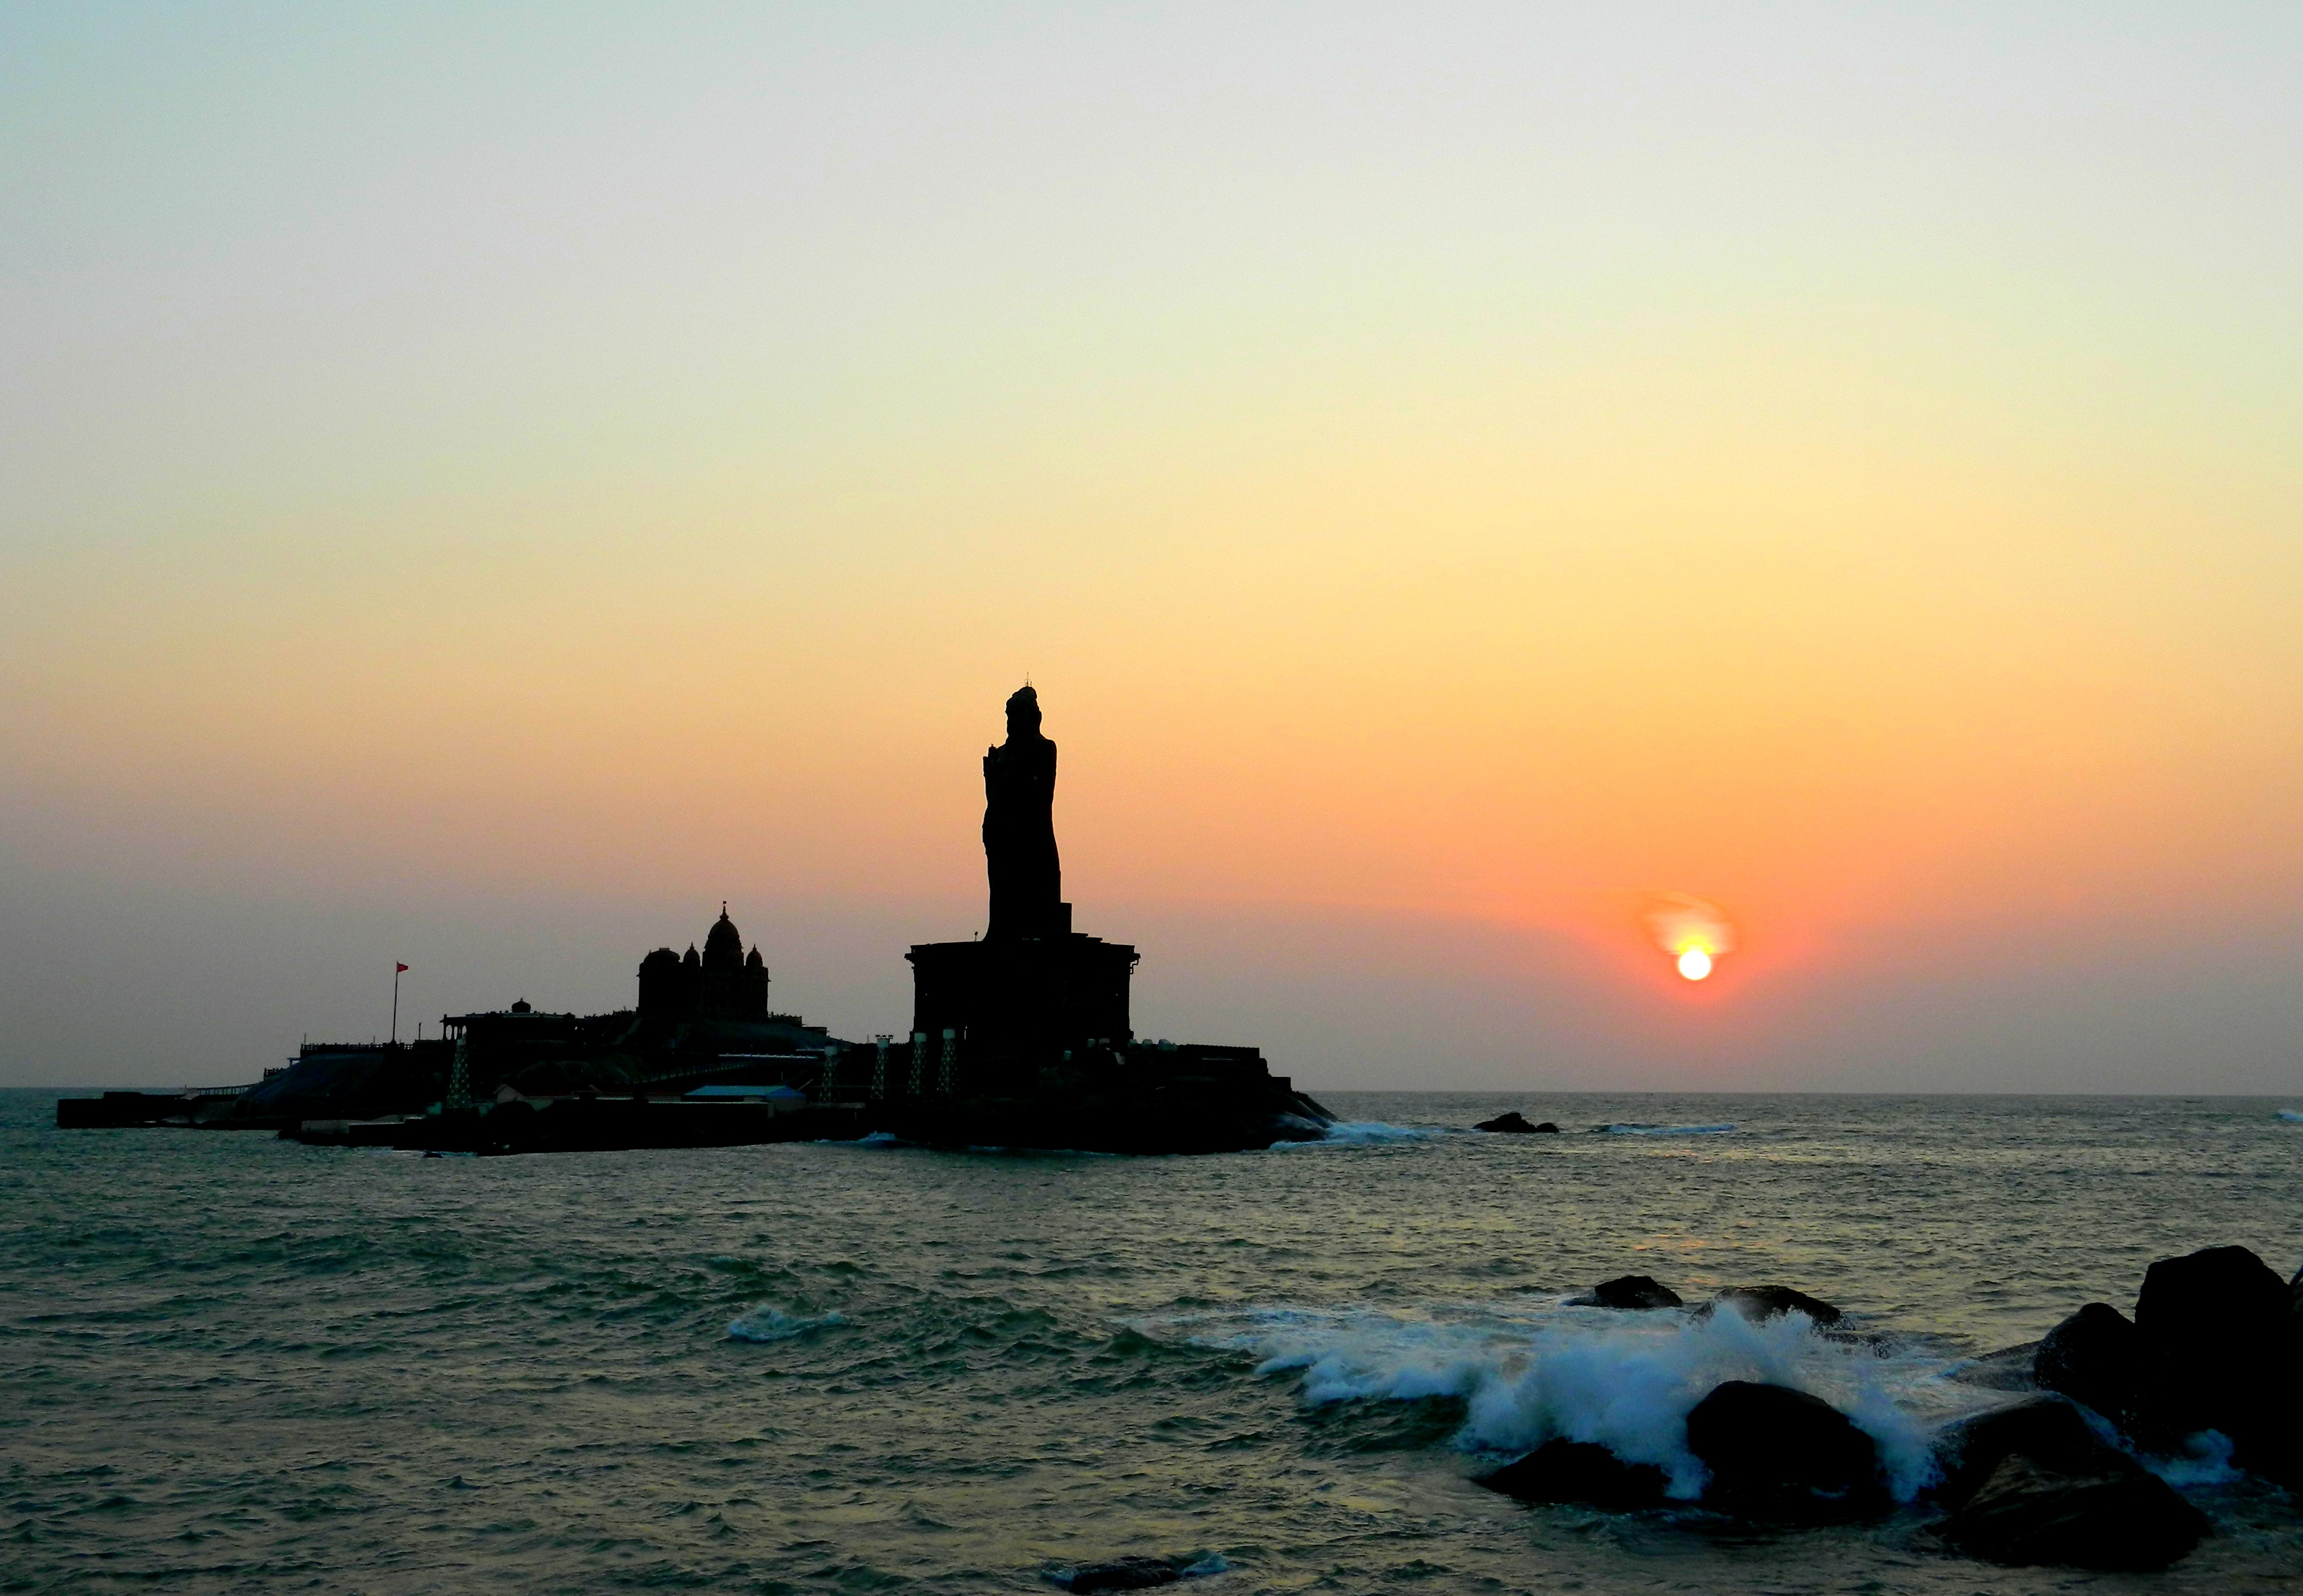
beach, sea, coast, nature, ocean, horizon, lighthouse, sunrise, sunset, morning, wave, dawn, dusk, evening, tower, bay, india, cape, afterglow, wind wave